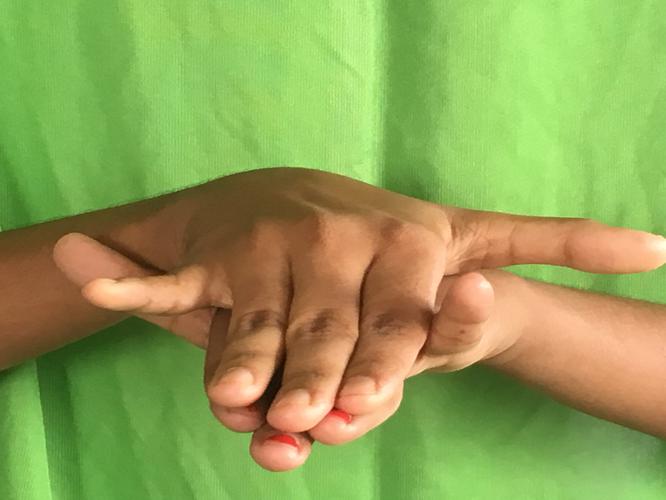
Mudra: Varaha
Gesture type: double_hand